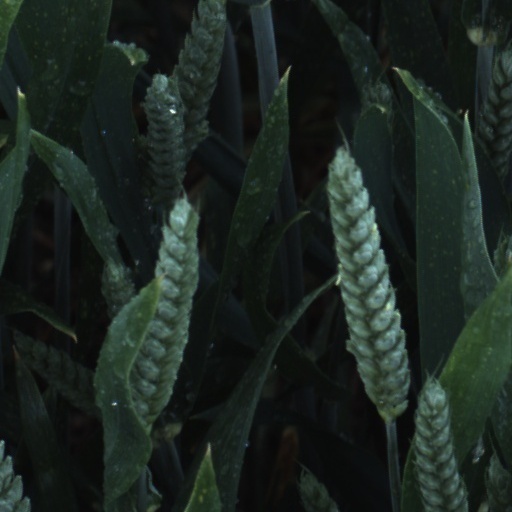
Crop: wheat